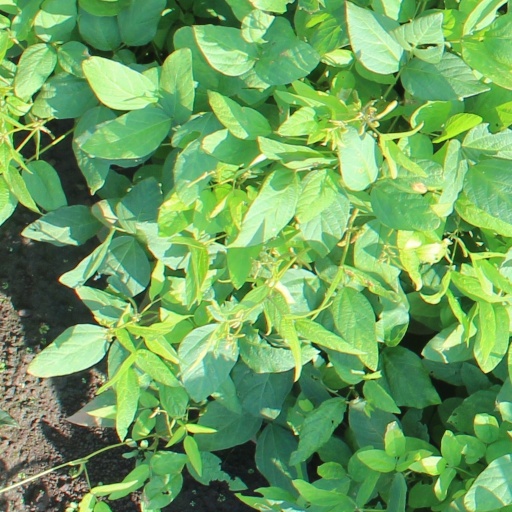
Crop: soybean